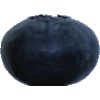
Label: Blueberry 1